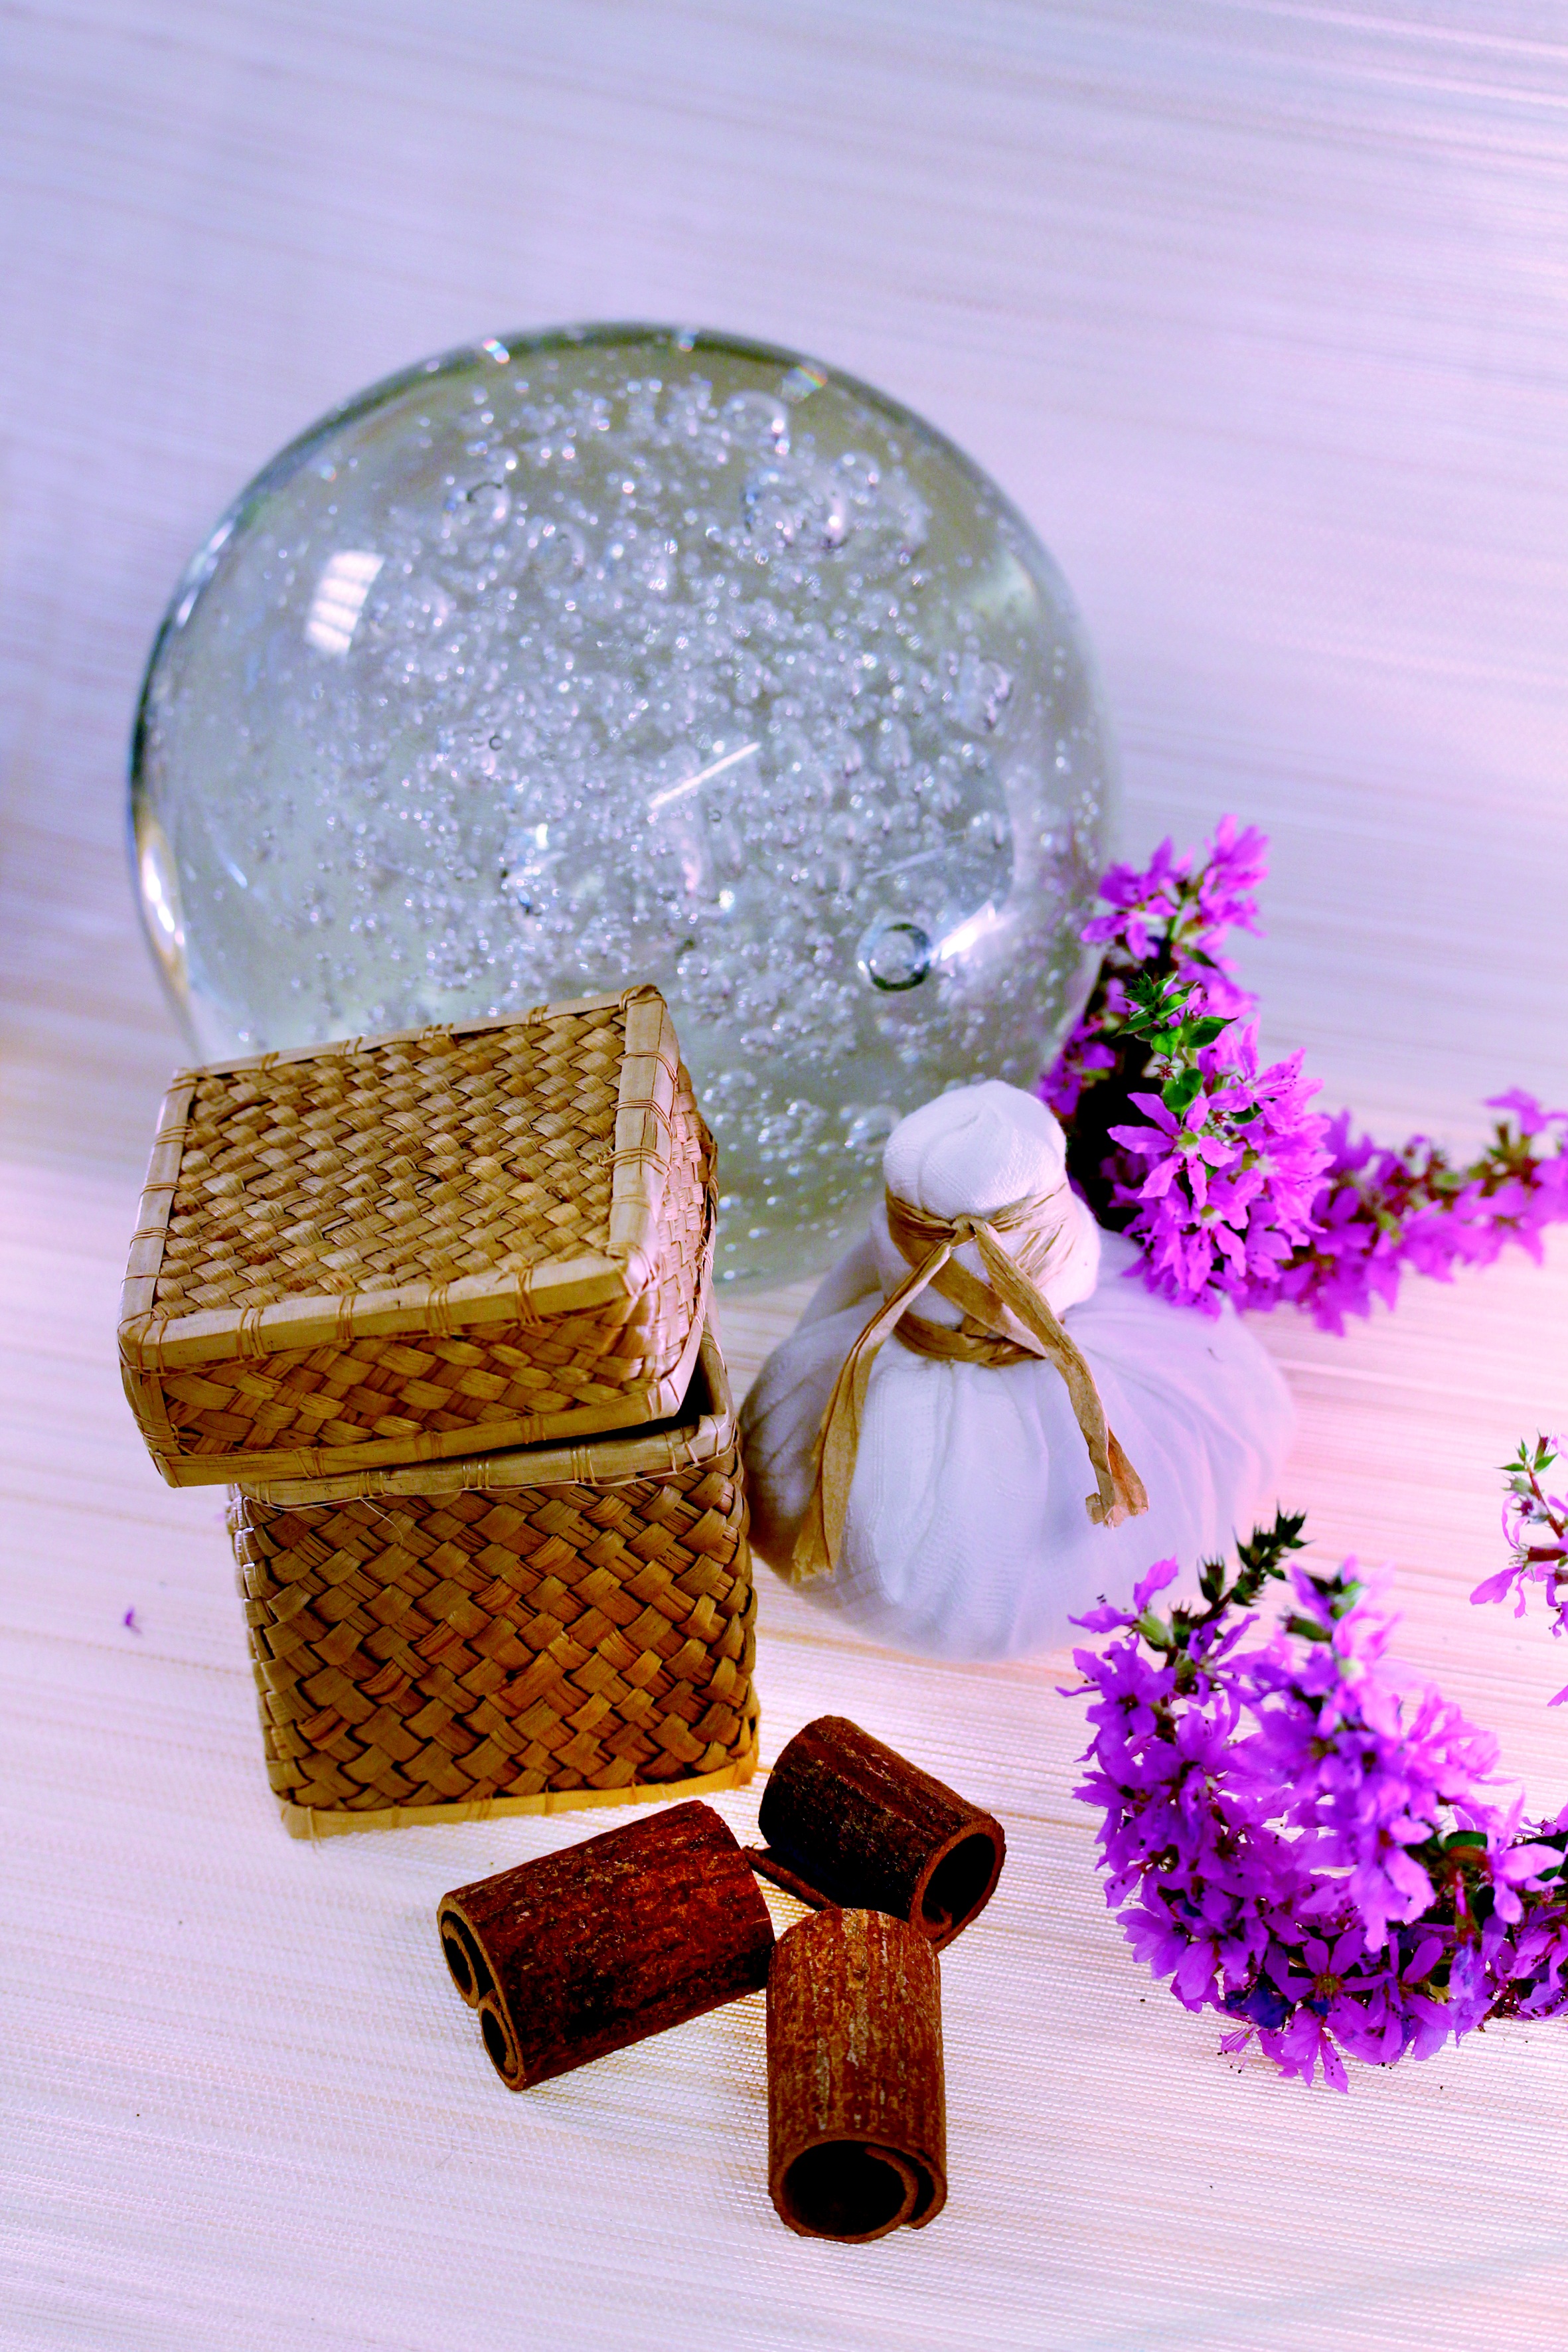
blossom, flower, bloom, glass, mystical, clear, food, romantic, basket, still life, cinnamon, transparent, meditation, ball, crystal, prop, glass ball, about, new age, crystal ball, still life photography, herbal stamps